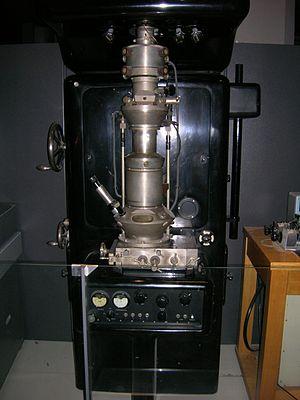
La microscopie électronique en transmission est une technique de microscopie où un faisceau d'électrons est « transmis » à travers un échantillon très mince. Les effets d'interaction entre les électrons et l'échantillon donnent naissance à une image, dont la résolution peut atteindre 0,08 nanomètre. Les images obtenues ne sont généralement pas explicites, et doivent être interprétées à l'aide d'un support théorique. L'intérêt principal de ce microscope est de pouvoir combiner cette grande résolution avec les informations de l'espace de Fourier, c'est-à-dire la diffraction. Il est aussi possible d'identifier la composition chimique de l'échantillon en étudiant le rayonnement X provoqué par le faisceau électronique. Contrairement aux microscopes optiques, la résolution n'est pas limitée par la longueur d'onde des électrons, mais par les aberrations dues aux lentilles magnétiques.
Nova Herculis 1934, observée notamment par Jean Dufay et Marie Bloch à l'observatoire de Lyon.